Valens

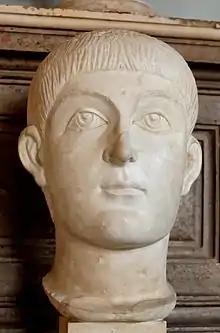
Marble bust possibly representing Valens or Honorius (Capitoline Museums)

Valens and his brother Valentinian were born, in 328 and 321 respectively, to an Illyrian family resident in Cibalae (Vinkovci) in Pannonia Secunda. Their father Gratianus Funarius, a native of Cibalae, had served as a senior officer in the Roman army and as "comes Africae". The brothers grew up on estates purchased by Gratianus in Africa and Britain. Both were Christians, but favored different sects: Valentinian was a Nicene Christian and Valens was an Arian Christian (specifically a Homoean). In adulthood, Valens served in the "protectores domestici" under the emperors Julian and Jovian. According to the 5th-century Greek historian Socrates Scholasticus, Valens refused pressure to offer pagan sacrifices during the reign of the polytheist emperor Julian.